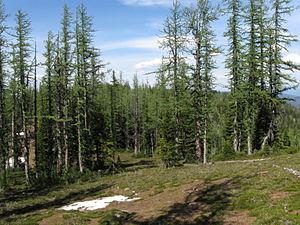
Le mélèze subalpin est une espèce d'arbre de la famille des Pinaceae originaire d'Amérique du Nord. Il vit à des altitudes comprises entre 1 800 et 2 400 m dans les montagnes Rocheuses d'Idaho, du Montana, de la Colombie-Britannique et d'Alberta. Haut de 10 à 25 mètres, son tronc est conique et fin.
La chaîne des Cascades est une chaîne de montagnes s'étendant face à la côte ouest de l'Amérique du Nord, entre les États de Californie, de l'Oregon et de Washington aux États-Unis et la province de Colombie-Britannique au Canada. Elle comprend une partie de l'arc volcanique des Cascades dont les volcans mont Rainier, qui constitue le point culminant de la chaîne du haut de ses 4 392 mètres d'altitude dominant la métropole de Seattle, et mont Saint Helens qui a subi une éruption en 1980. Cet arc volcanique, toujours actif, commence sa formation il y a 36 millions d'années à la suite de la subduction de la plaque Juan de Fuca sous la plaque nord-américaine. Les risques liés au volcanisme demeurent importants.